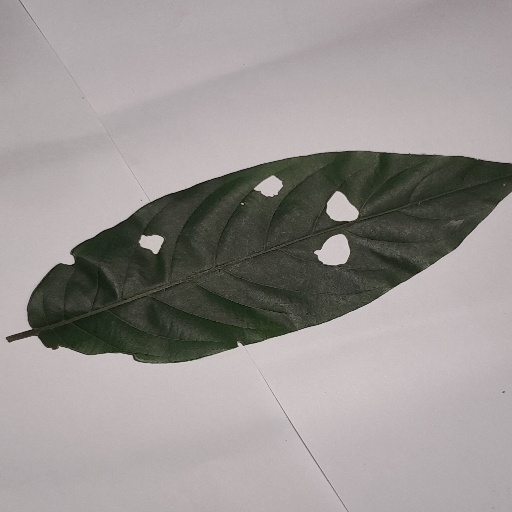
Species: HariTaki
Leaf condition: Shot Hole